715 Harrison

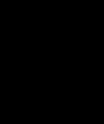
Club X's logo

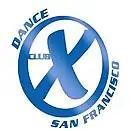
An older logo for Club X

Club X is the second weekly event created by the club, and the oldest one which is still running. The event was first created in 1989, and the name "Club X" was coined as a way to note the large audience of university students from across the Bay Area. Until the pandemic, Club X ran every Friday, and though it originally concentrated on hosting alternative rock and similar live performances, starting in 1996, it has advertised itself as having a heavier focus on "alternative" EDM, especially house and dubstep music.